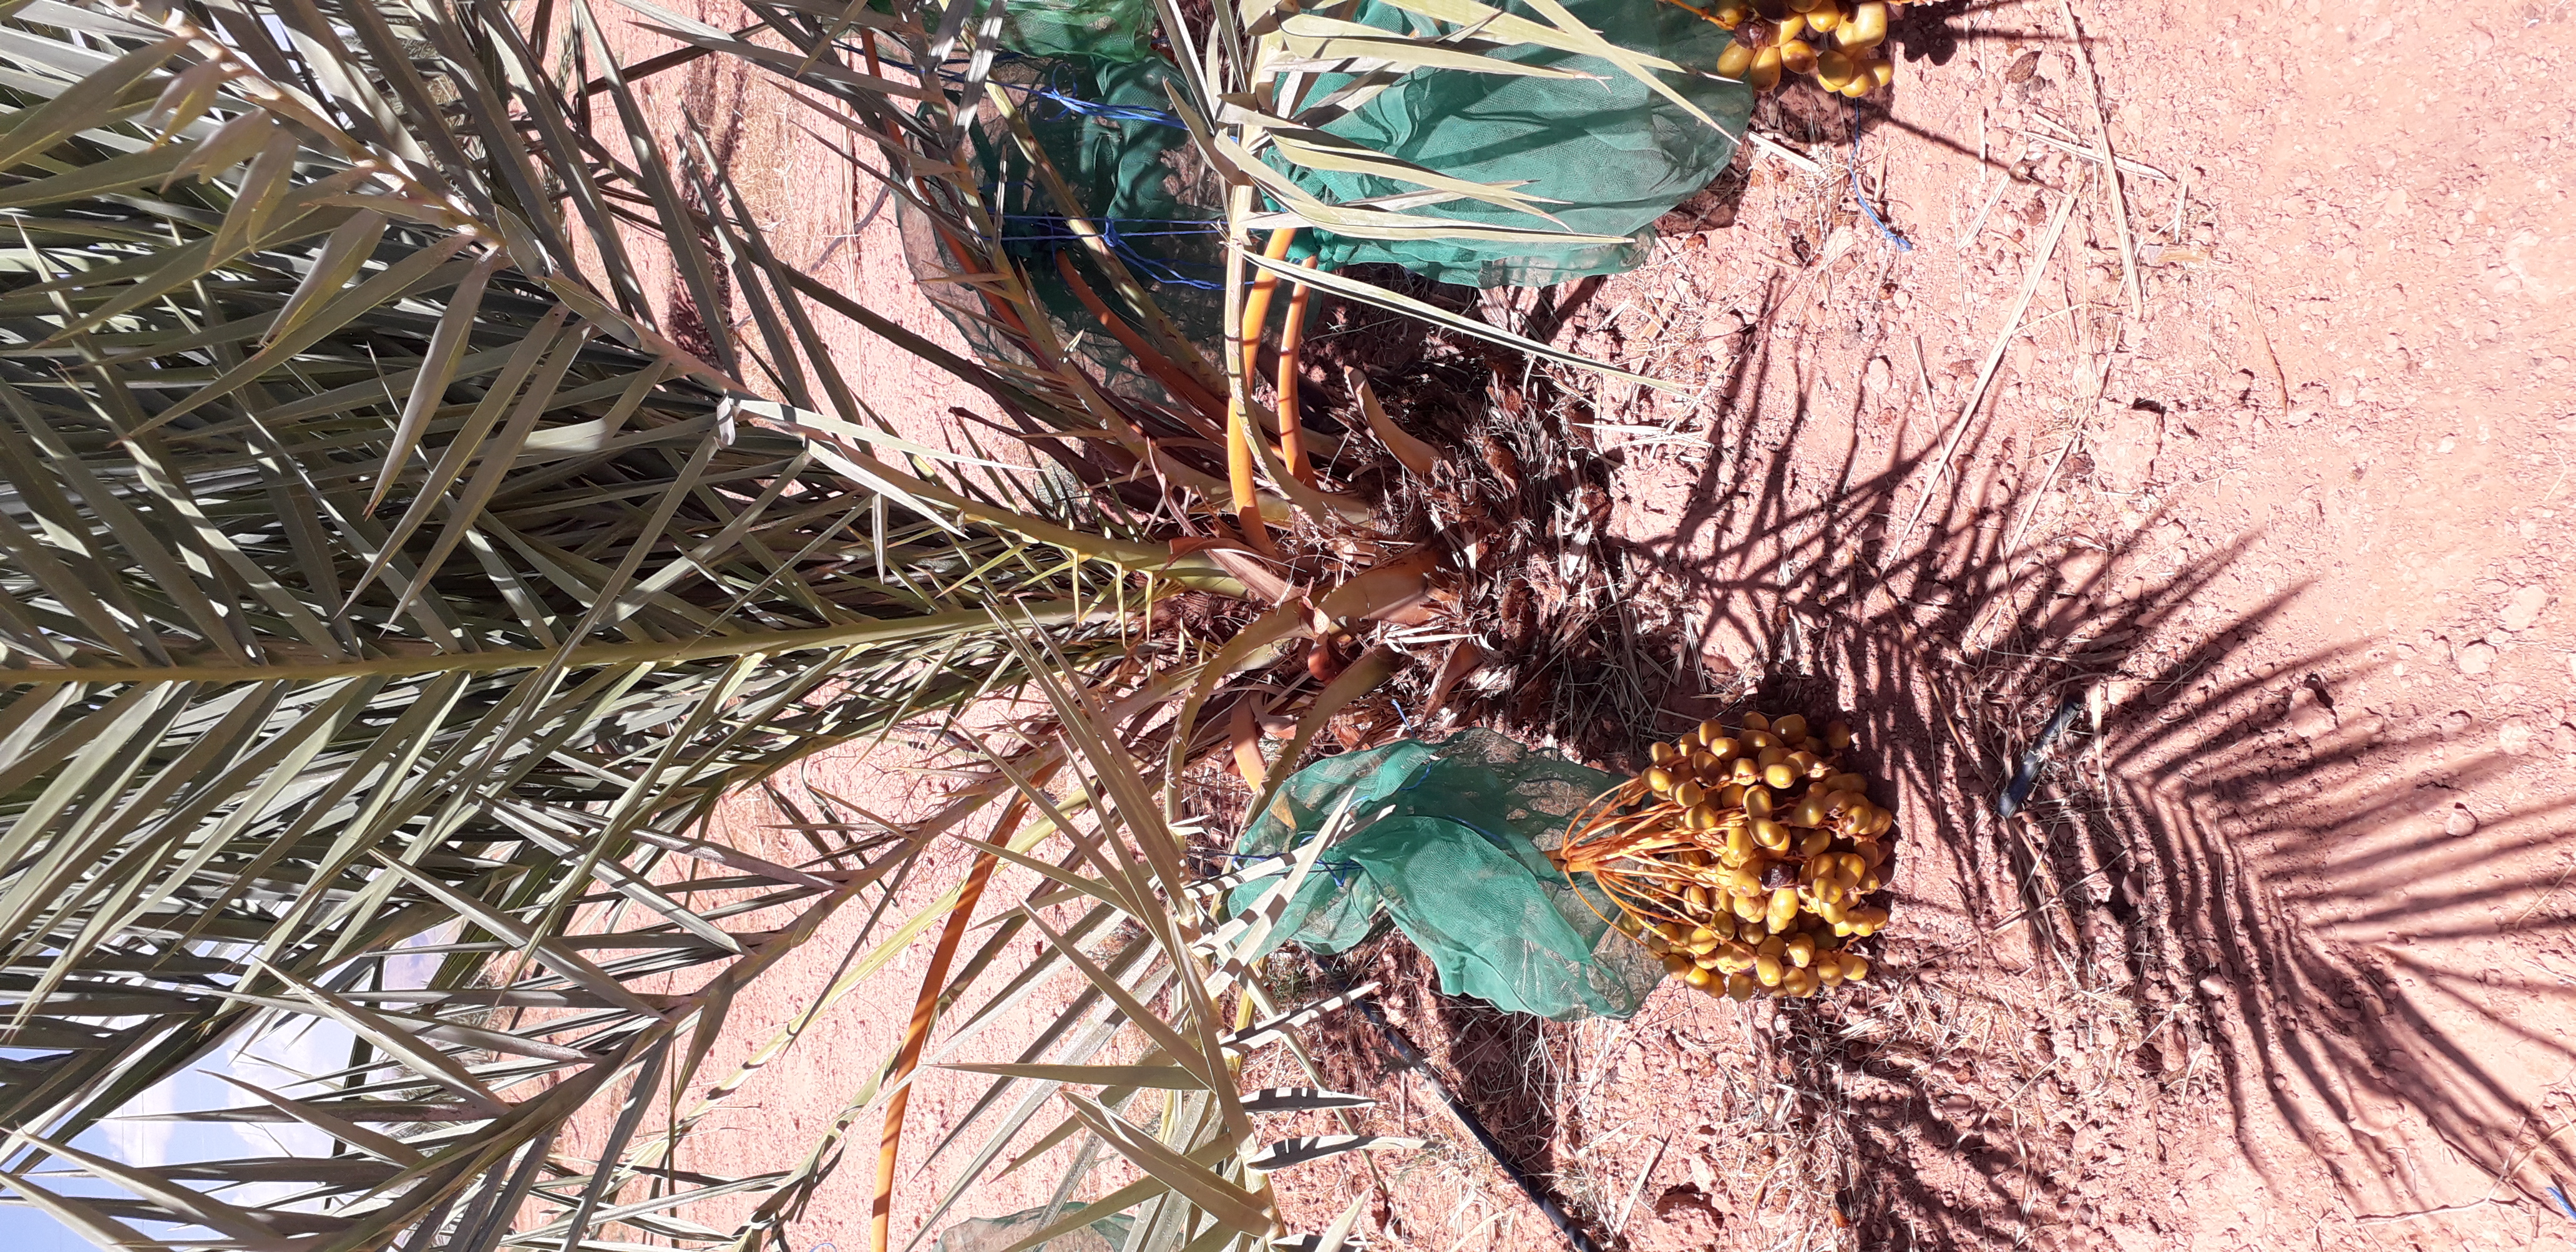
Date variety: Boufagous